Valeriu Ciupercă

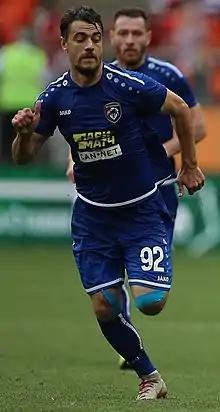
Ciupercă with FC Tambov in 2019

Valeriu Nicolaevici Ciupercă (born 12 June 1992) is a Moldovan-born Russian professional footballer who plays as a midfielder for Dynamo Stavropol.